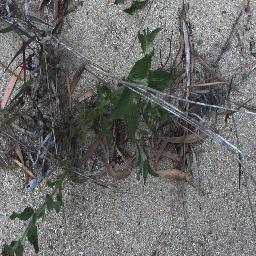
Label: siam_weed